Pema Lingpa

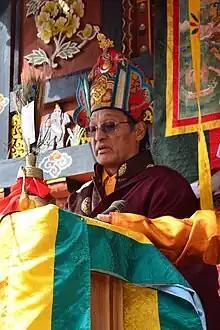
Gangteng Tulku Rinpoche

Pema Lingpa was born in Chel presently called Baribrang in Tang valley of Bumthang, part of the central Bhutanese region of Bumthang known as the “Wheel of Dharma.” His father was Lama Döndrup Zangpo of the Nyö clan, and his mother, Drogmo Pema Drolma, was bestowed with all the signs of a dakini. Their son was born among many miraculous signs. As an incarnation of the Omniscient One Drimé Ozer (Longchenpa), Pema Lingpa was extraordinary even as a child. He learned everything from reading and writing to ironwork and carpentry without receiving any instruction.